Nina Yankowitz

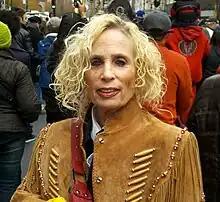

Nina Yankowitz is an American visual artist known for her work in new media technology, site specific public works, and installation art. She is a National Endowment for the Arts fellow, and a Pollock-Krasner Foundation Award recipient.